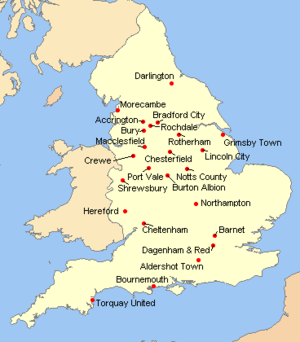
Répartition des clubs en League Two 2009-2010.
La saison 2009-2010 de League Two est la cinquante-deuxième édition de la quatrième division anglaise. Le championnat est remporté par Notts County.